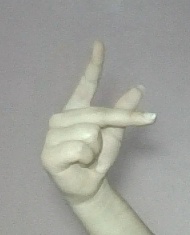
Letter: dha